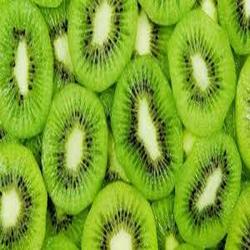
Label: Kiwi